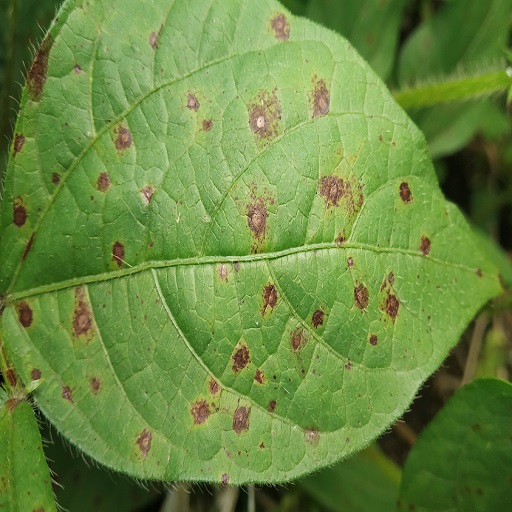
Label: Anthracnose